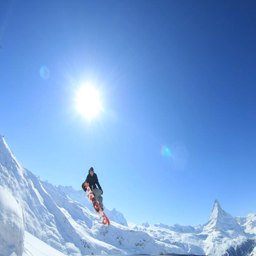
me jumping over it on a snowboard about 2 and a half years ago .